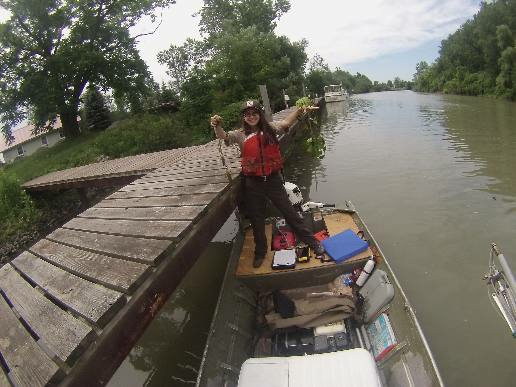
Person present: Yes